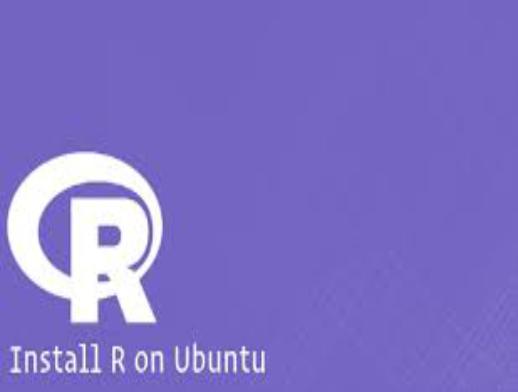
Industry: Clothes